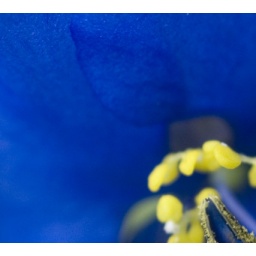
in an ocean of blue I see you